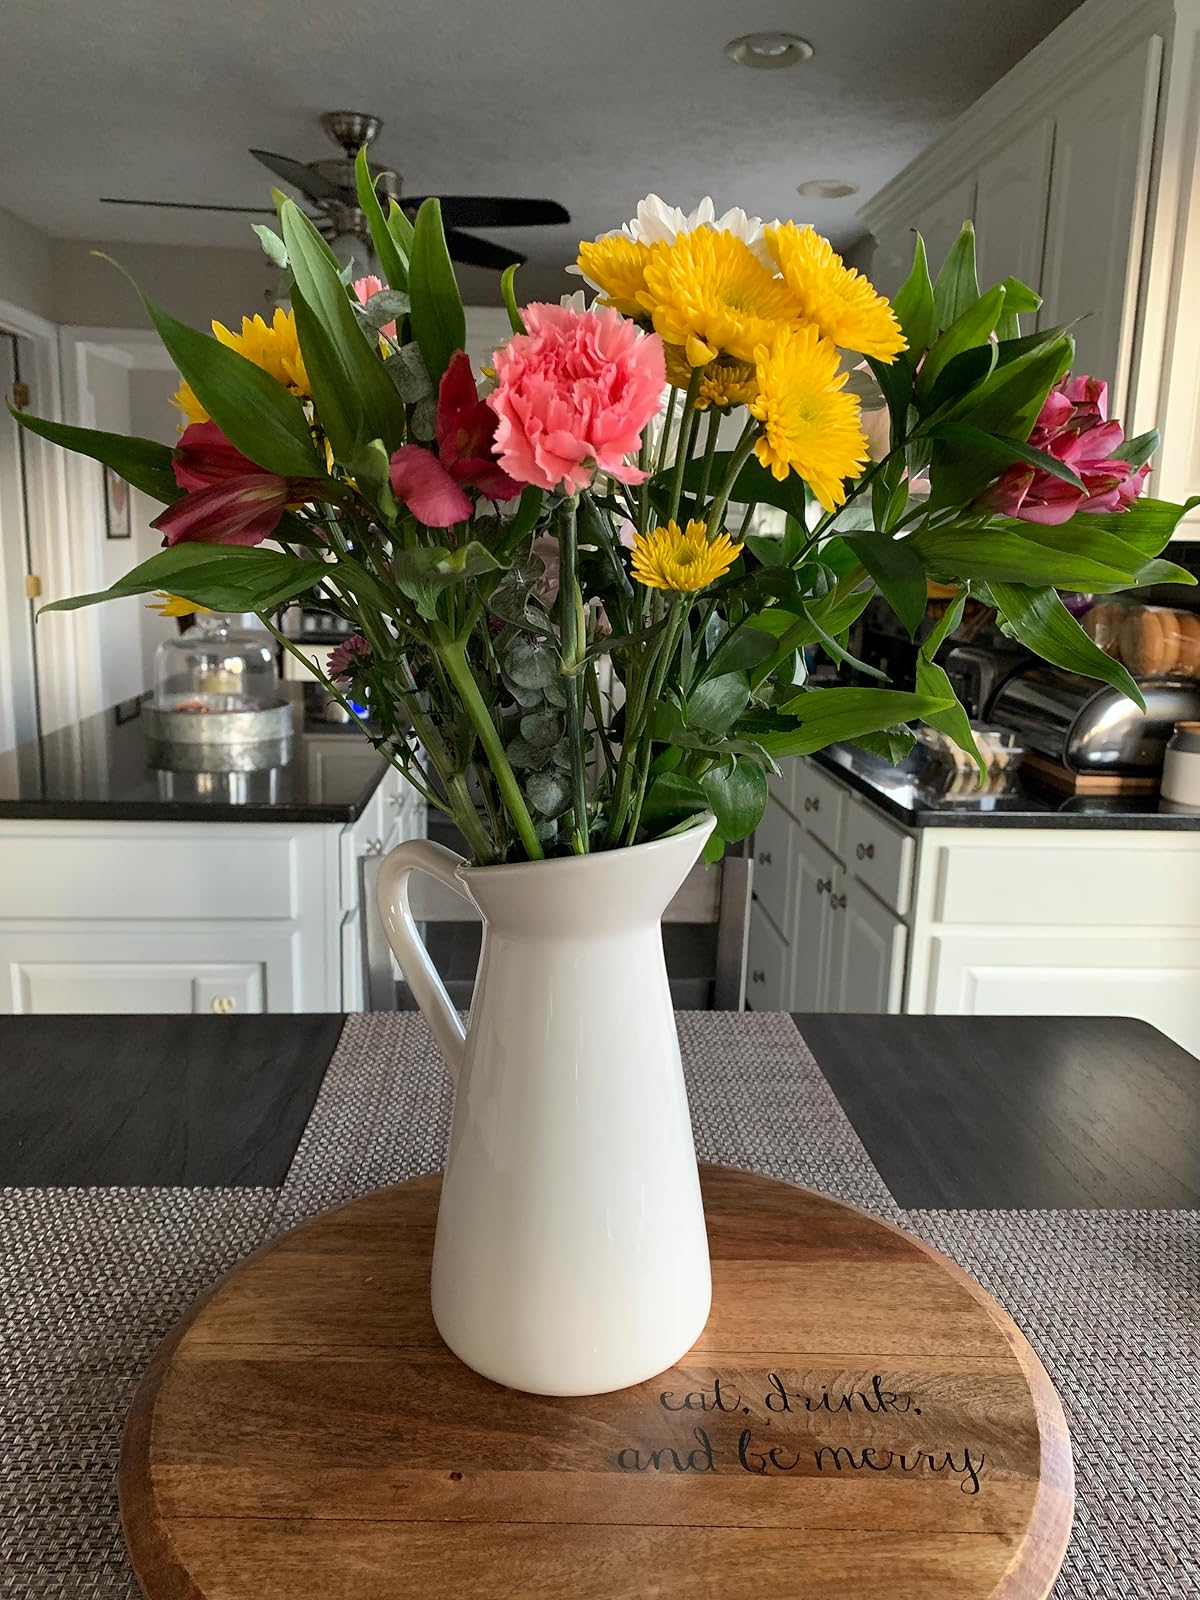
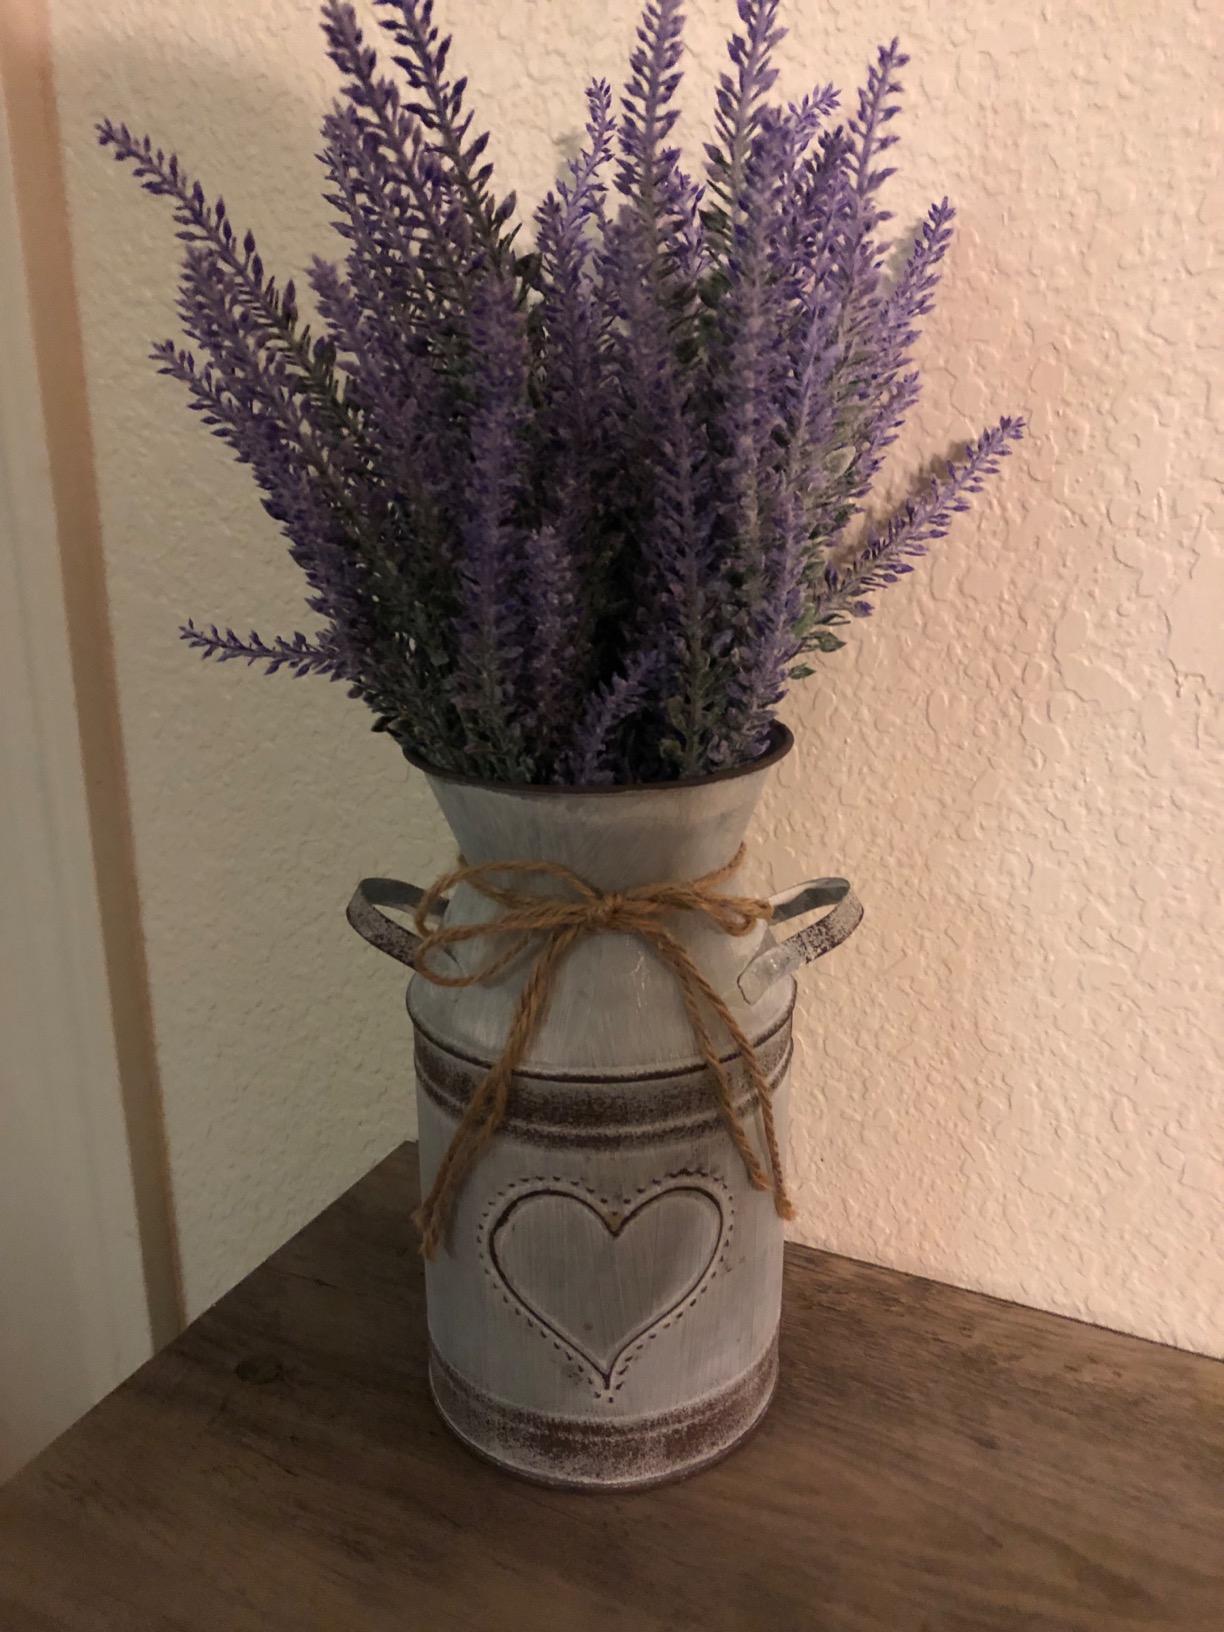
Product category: vase
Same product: no